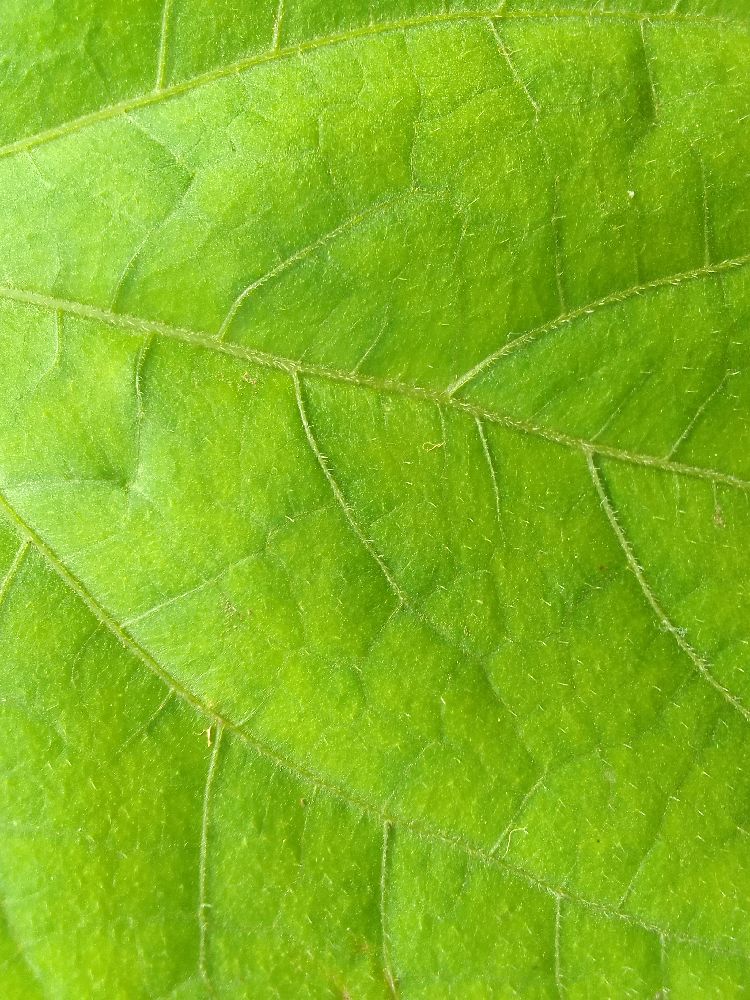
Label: healthy